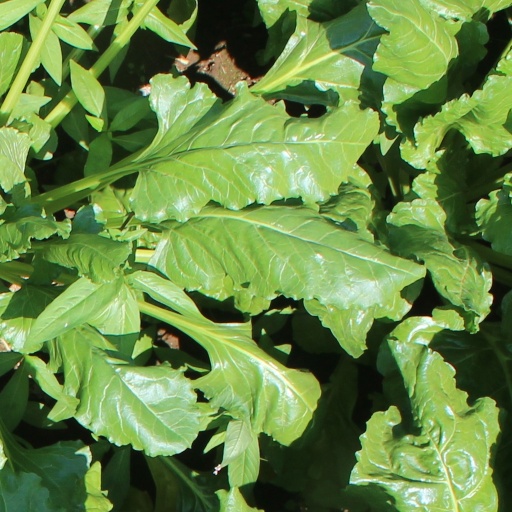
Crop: sugar beet